Miguel Martínez de Pinillos Sáenz

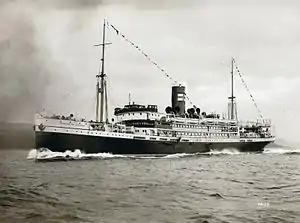
"Príncipe de Asturias"

Upon completing his education in England Martínez de Pinillos returned to Spain and engaged in the family business run by his father; it is not clear what roles he performed in Pinillos, Izquierdo y Cia. At that time the family enterprise was at its peak, but in the years to come it went into gradual decline. Spain’s loss of overseas holdings dramatically reduced demand for transatlantic communication in the 1900s, a series of massively tragic naval disasters shattered the company image when "Príncipe de Asturias" and "Valbanera" sank in the 1910s and the post-war crisis hit the company hard in the early 1920s; as a result, Pinillos, Izquierdo y Cia shut down in 1921, selling its assets to Compañia Transoceanica de Navegación.